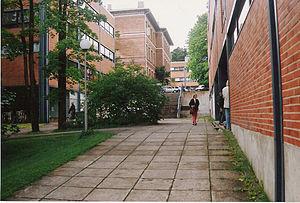
L'architecture de la Finlande a une histoire de plus de 800 ans et, alors que jusqu'à l'époque moderne, l'architecture était fortement influencée par les courants des deux nations voisines de la Finlande, à savoir la Suède et la Russie, dès le début du XIXᵉ siècle, les influences sont venues directement de l'extérieur. Dans un premier temps, lorsque des architectes étrangers itinérants ont commencé à exercer dans le pays, puis lorsque la profession d'architecte finlandais s'y est établie. L'architecture finlandaise a également contribué de manière significative à plusieurs styles internationaux, tels que le Jugendstil, ou Art nouveau, le classicisme nordique et le fonctionnalisme. Plus particulièrement, les travaux de l'architecte moderniste Eliel Saarinen, l'architecte le plus connu du pays, ont eu une influence considérable à l'échelle mondiale. Mais l'architecte moderniste Alvar Aalto, considéré comme l'une des figures majeures de l'histoire mondiale de l'architecture moderne, est encore plus renommé qu'Eliel Saarinen. Dans un article de 1922, intitulé Motifs des âges passés, Aalto discute des influences nationales et internationales en Finlande :